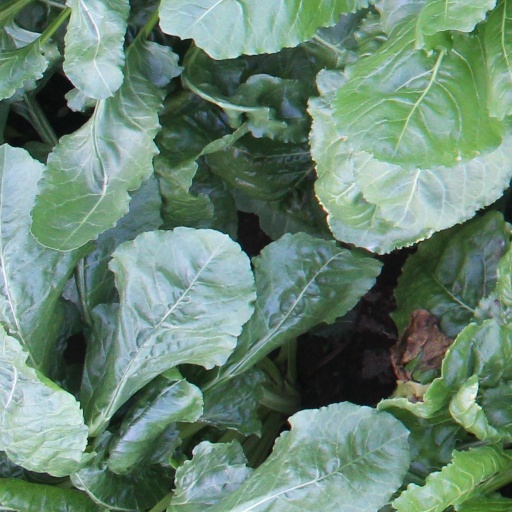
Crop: sugar beet